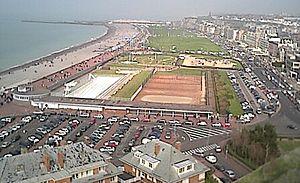
Dieppe est une commune française située dans le département de la Seine-Maritime en région Normandie.